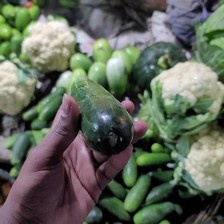
Label: cucumber